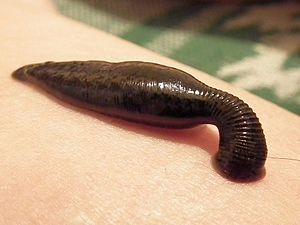
Les Piscicolidae sont une famille de sangsues hématophages, ectoparasites de poissons.
L'hirudothérapie est une thérapie utilisant des sangsues en médecine. Elle est pratiquée depuis plus de deux millénaires. De nos jours, on utilise cette méthode en médecine conventionnelle essentiellement pour la chirurgie esthétique, dont les bénéfices pour certaines opérations ont été prouvés, tandis qu'un certain nombre de thérapeutes non conventionnels proposent son usage pour plusieurs affections sans que cela soit nécessairement étayé par des essais cliniques.
Les Animaux sont en biologie, selon la classification classique, des êtres vivants hétérotrophes, c’est-à-dire qui se nourrissent de substances organiques. On réserve aujourd'hui le terme « animal » à des êtres complexes et multicellulaires, bien qu’on ait longtemps considéré les protozoaires comme des animaux unicellulaires. Comme les autres êtres vivants, tout animal a des semblables avec qui il forme un groupe homogène, appelé espèce.